Public housing estates in Tai Po

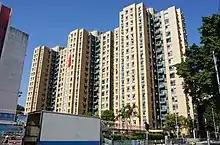
Ting Nga Court

Tai Yuen Estate is the first public housing estate in Tai Po, located at the town centre of Tai Po New Town. It is built on the reclaimed land of Tai Po Hoi, the estate consists of 7 residential blocks completed in 1980.